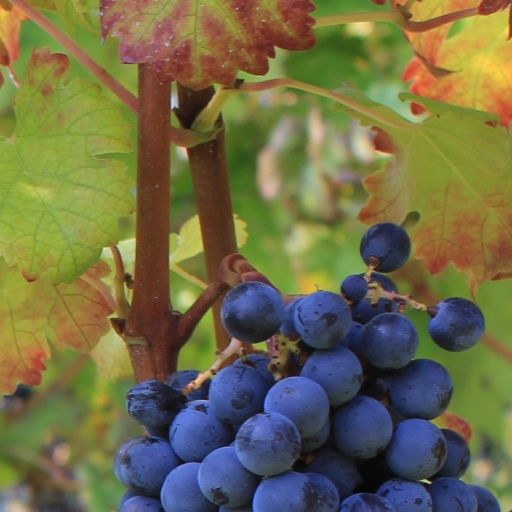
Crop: grape